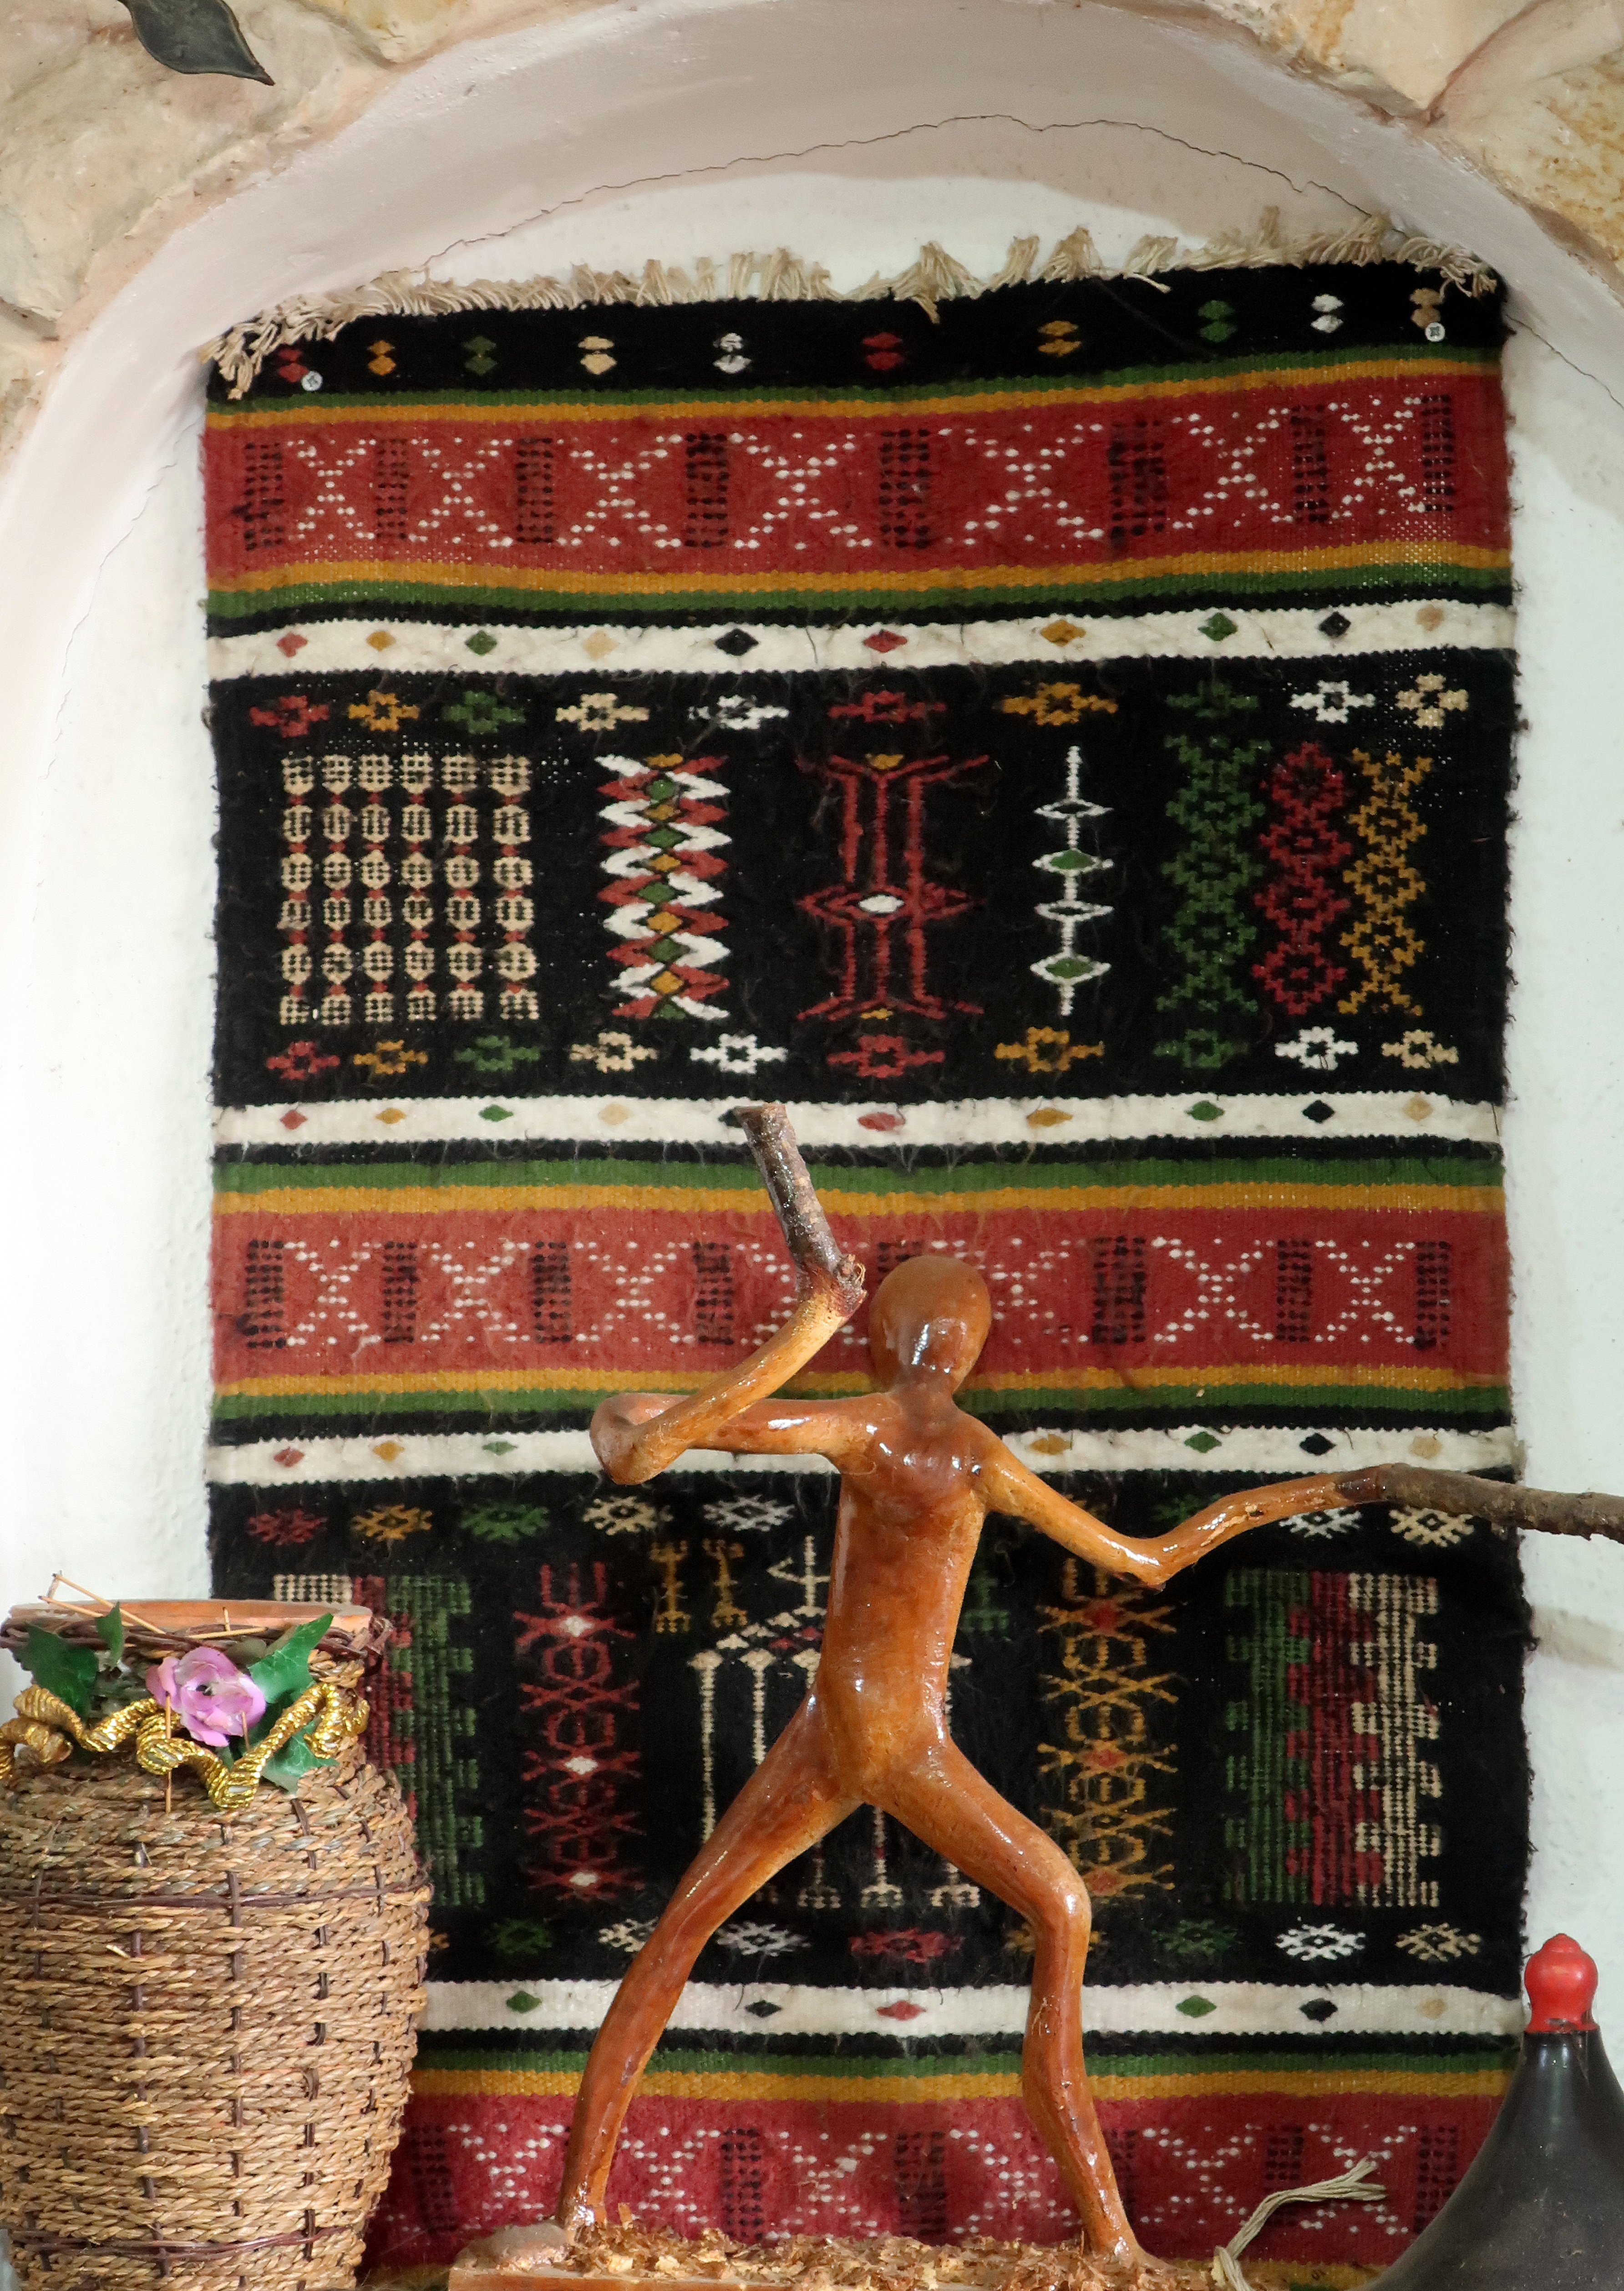
architecture, wood, villa, mansion, house, chair, floor, interior, window, cottage, fireplace, property, design, hardwood, farm, estate, contemporary, temple, shrine